57th Medical Detachment

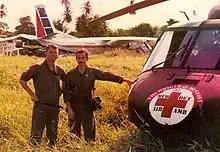
Major Art Hapner (left) and Captain Kevin Swenie of the 57th Medical Detachment in Grenada

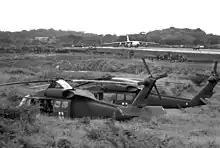
Two UH-60 Black Hawk MEDEVAC helicopters parked in a field near Point Salines Airfield during the multiservice, multinational Operation URGENT FURY. A C-141B Starlifter aircraft is parked on the runway in the background

The 57th Medical Detachment deployed to the Island of Grenada to participate in Operation URGENT FURY on 29 October 1983. The detachment would remain engaged in operations in Grenada in support of the Caribbean Peacekeeping Force until 30 October 1984.